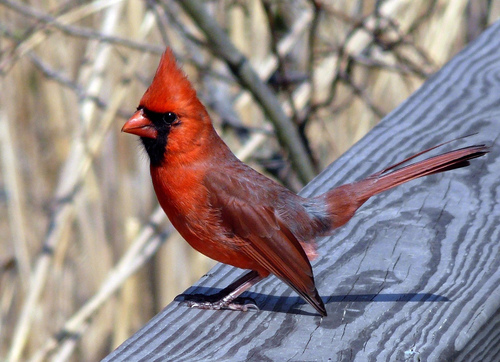
this little bird is all around red, including its small, bright beak, its feathers forming a pointed head and only some black feathers accentuating its beak, having more deep reds in its wings and back.
bright red bird with black around it's red bill
this is an orange bird with a red beak and a black throat.
a small bird with a red body and gray undertones to the back with a black cheek patch.
this red bird has a pointed crown, red bill, and black splotch around its bill.
a red bird with pointed head feathers and black around its short red beak
this particular bird has a red belly and dark red breasts and black cheek patches
this bird is red and black in color, with a stubby red beak.
this particular bird has a belly that is red and has black cheek patchesa small red bird with a black ring around its beak.
Species: Cardinal